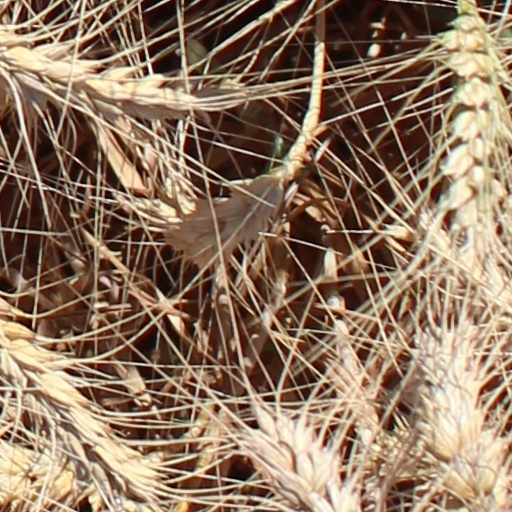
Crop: wheat